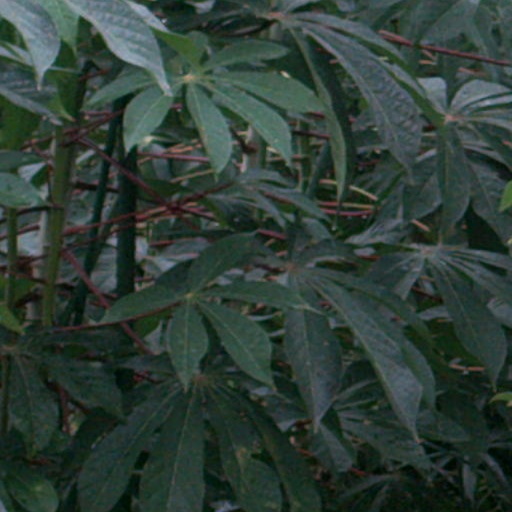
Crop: cassava